Urzelina

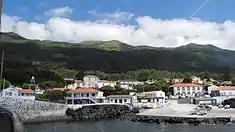
The urban centre of the parish seat of Urzelina including port and fajã

The first settlers reached this coast in the 15th century, but were isolated from Faial. Many of the early homes were built along the coast, on lowlands and flanks of the interior mountain range, interspersed in the forests.